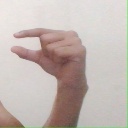
अक्षर: ग